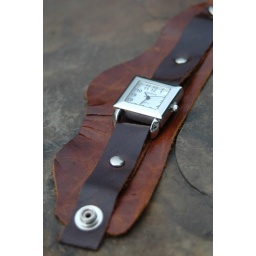
Cuff style watch in brown leathers and silver face. Fits 7 inch wrist.